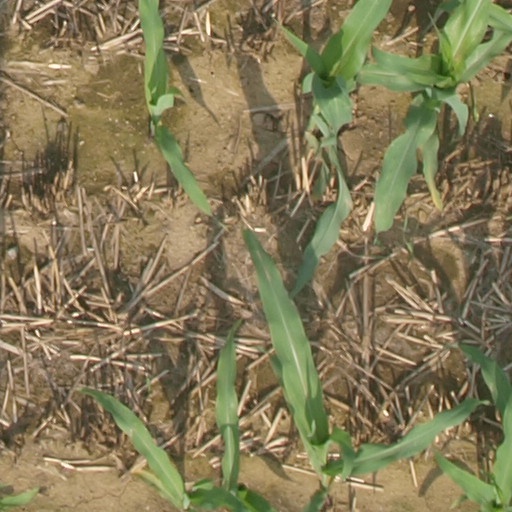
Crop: maize; corn